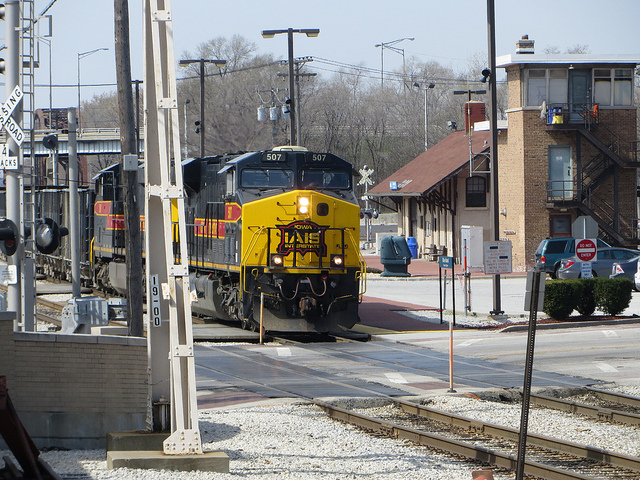
a train passing slowly on a track by a quiet street

A train going through the middle of a town

A train passing through a railroad crossing  near buildings.

The train is about to cross the tracks.

A train with a yellow front in station getting ready to depart.